Peng Dehuai

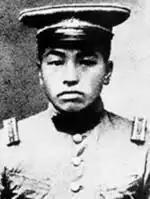
Peng at the Hunan Military Academy (1923)

Peng was born on October 24, 1898, in the village of Shixiang, Xiangtan County, Hunan. His birth name was ""Peng Dehua"". Peng's family lived in a thatched-straw hut and owned approximately 1.5 acres of irrigated land on which the family grew bamboo, sweet potatoes, tea, cotton, and various vegetables. His father also operated a bean curd shop. The income from the land and shop supported an extended family of eight people, including Peng, his three brothers, his parents, his grandmother, and a grand-uncle. Peng's grand-uncle had joined and fought for the Taiping rebellion and used to tell Peng about the old Taiping ideals: everyone should have enough food to eat, women should not bind their feet, and land should be redistributed equally. Peng later described his own class background as "lower-middle peasant."